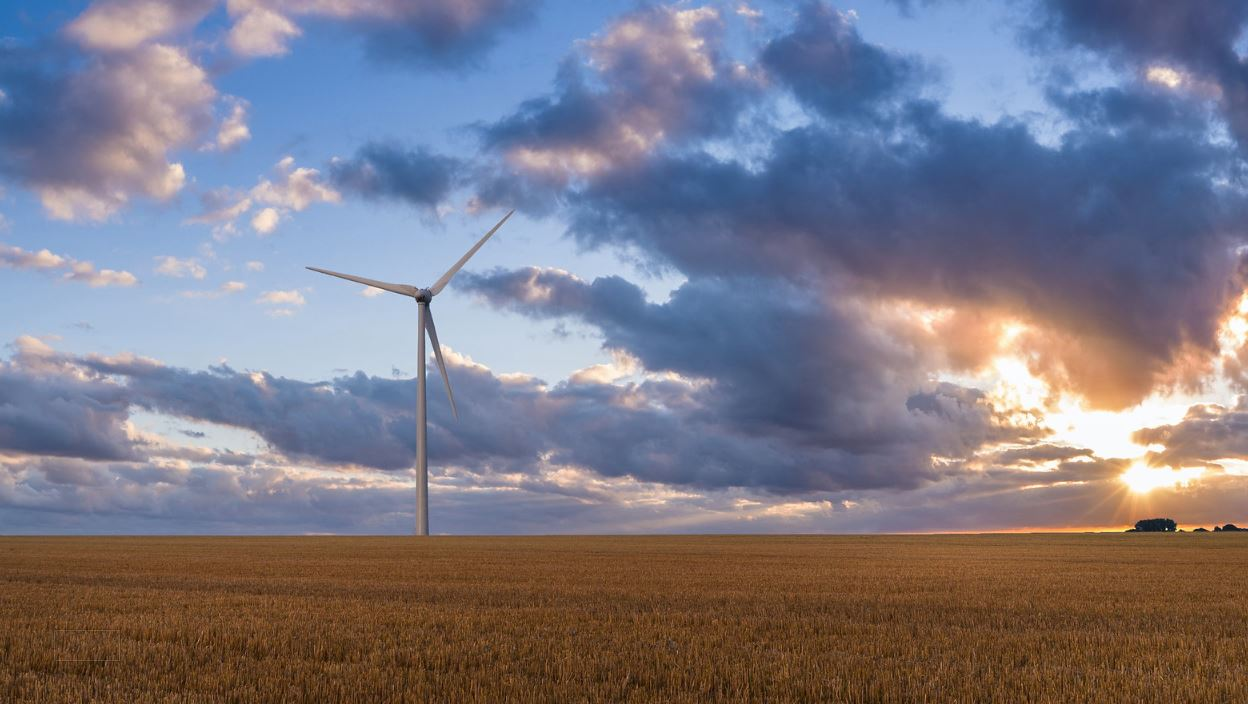
Fire: no
Smoke: no